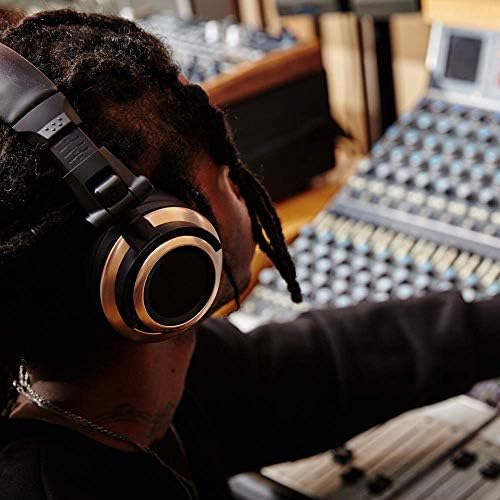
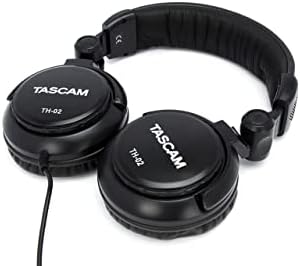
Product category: headphones
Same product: no